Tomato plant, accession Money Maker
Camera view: tilt-top (135 deg); turntable rotation: 60 degrees
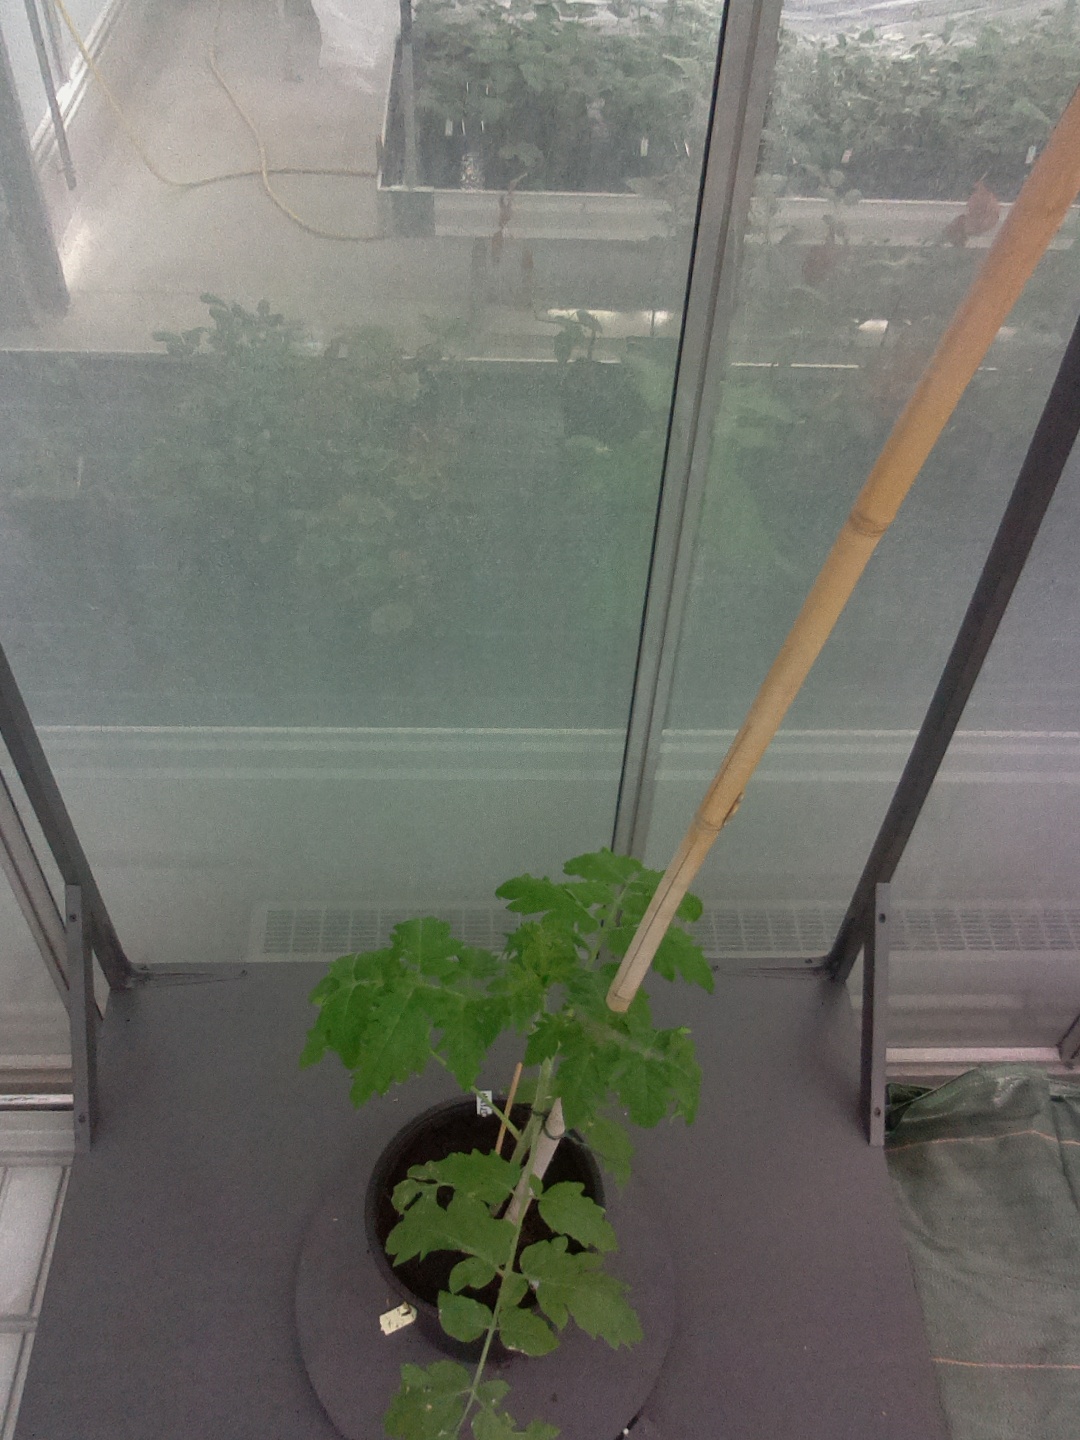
BBCH growth stage 14: 8 of true leaves visible